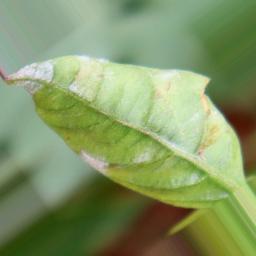
Label: powdery mildew